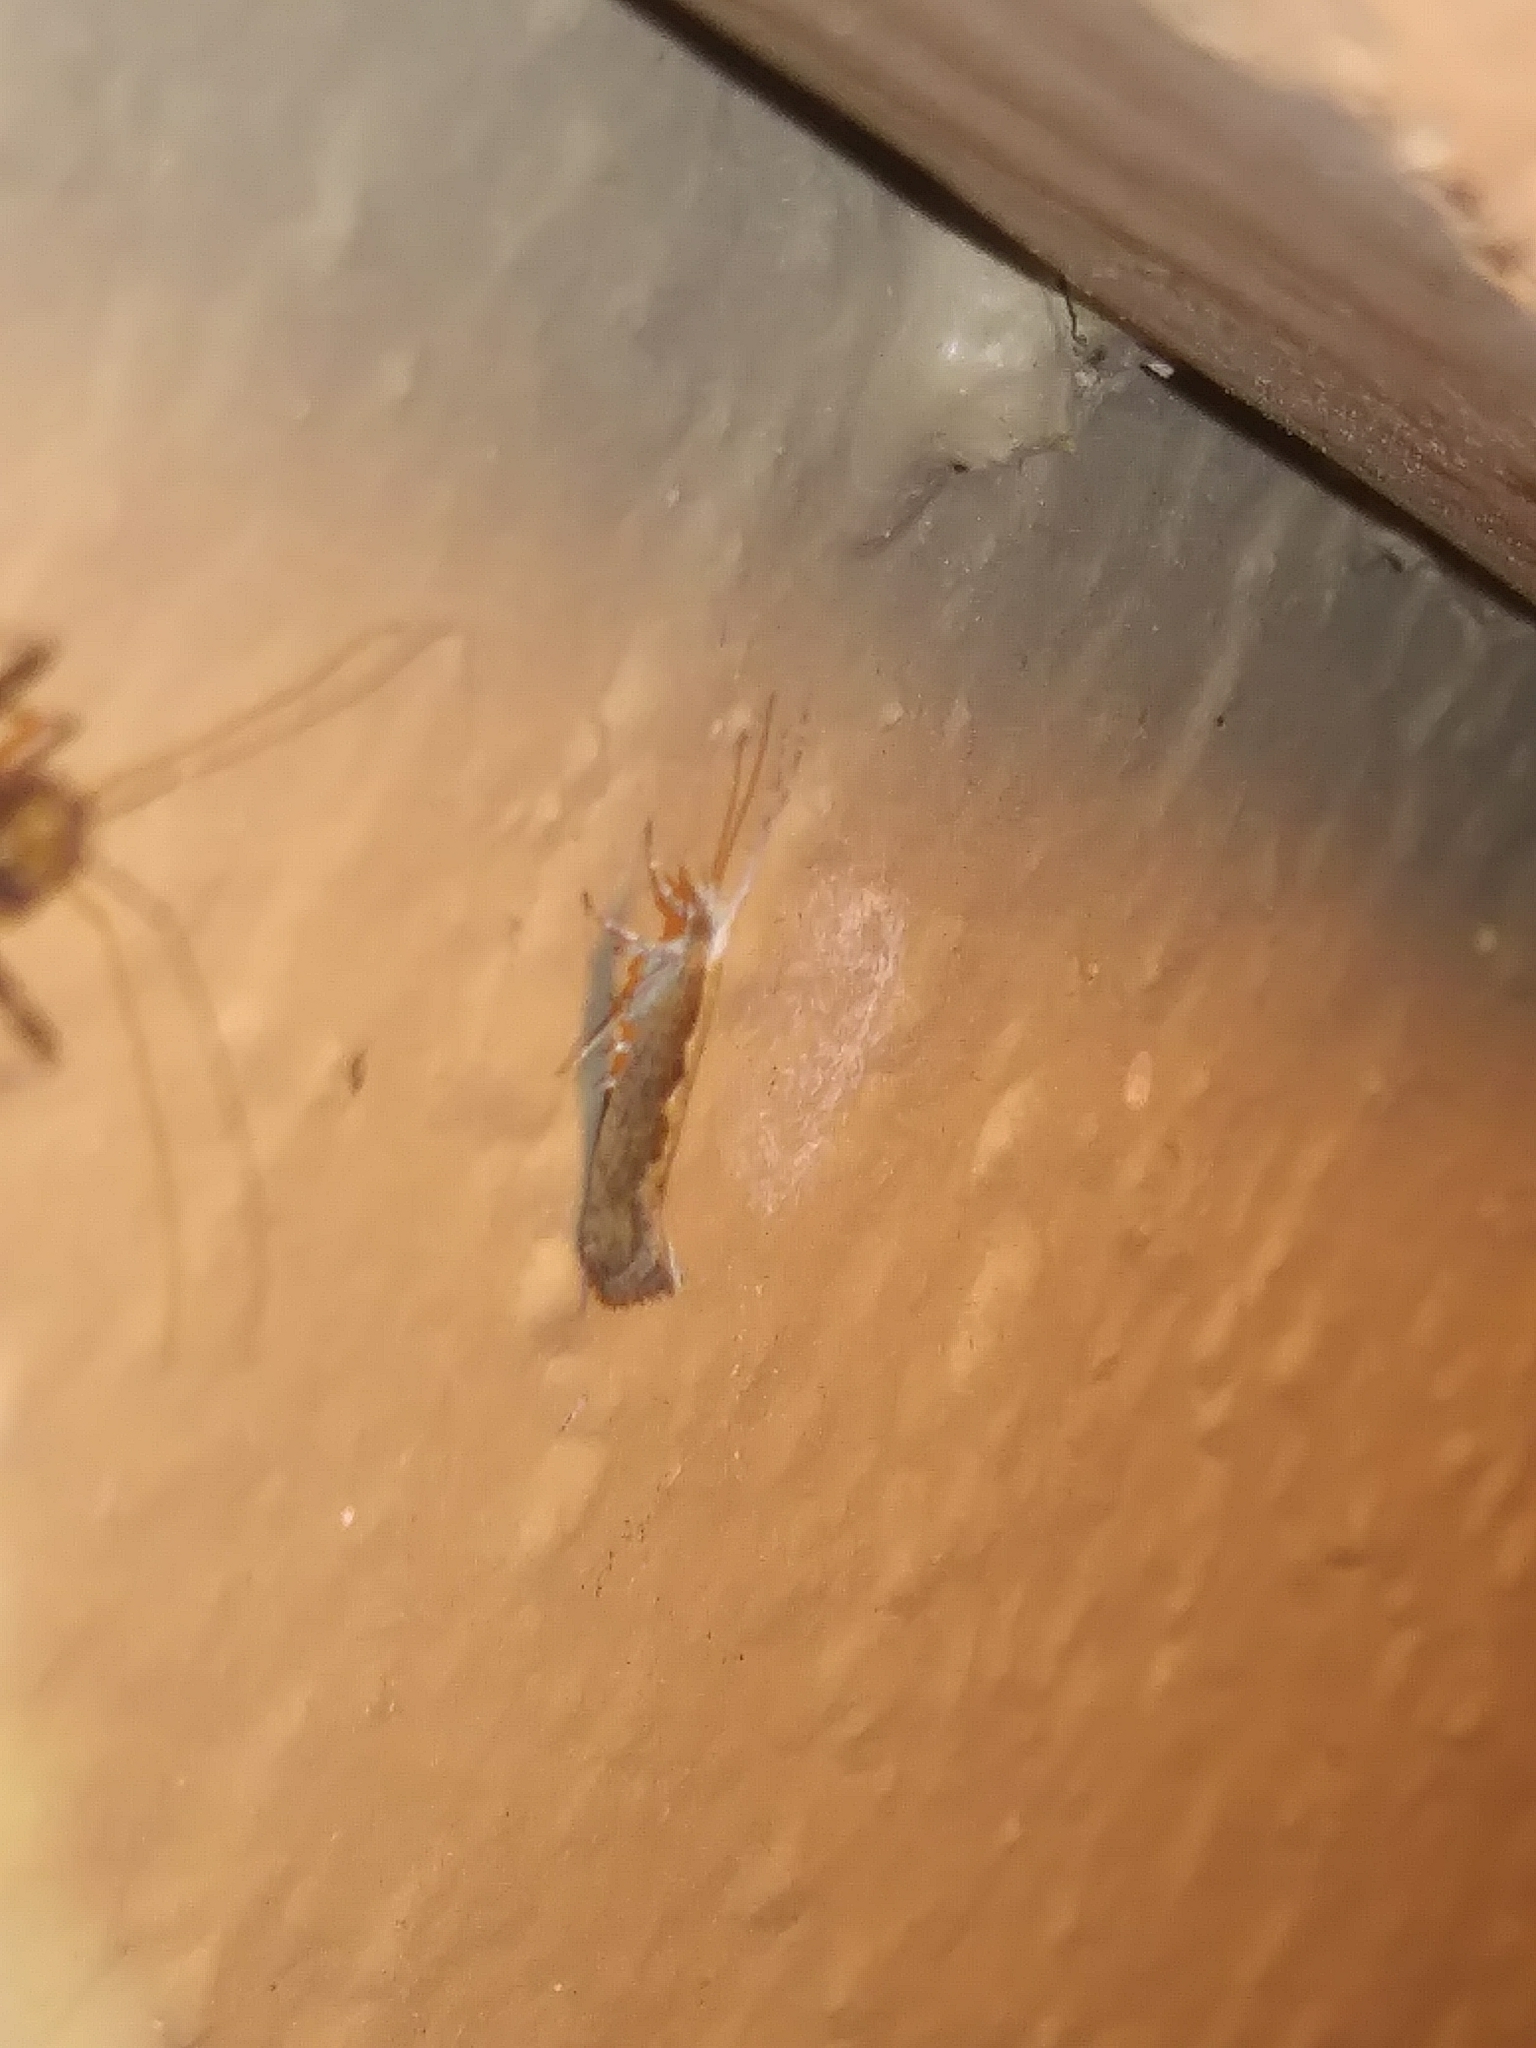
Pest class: diamondback_moth